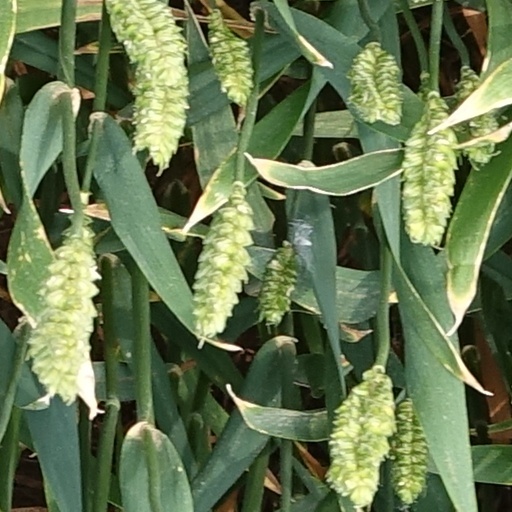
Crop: wheat